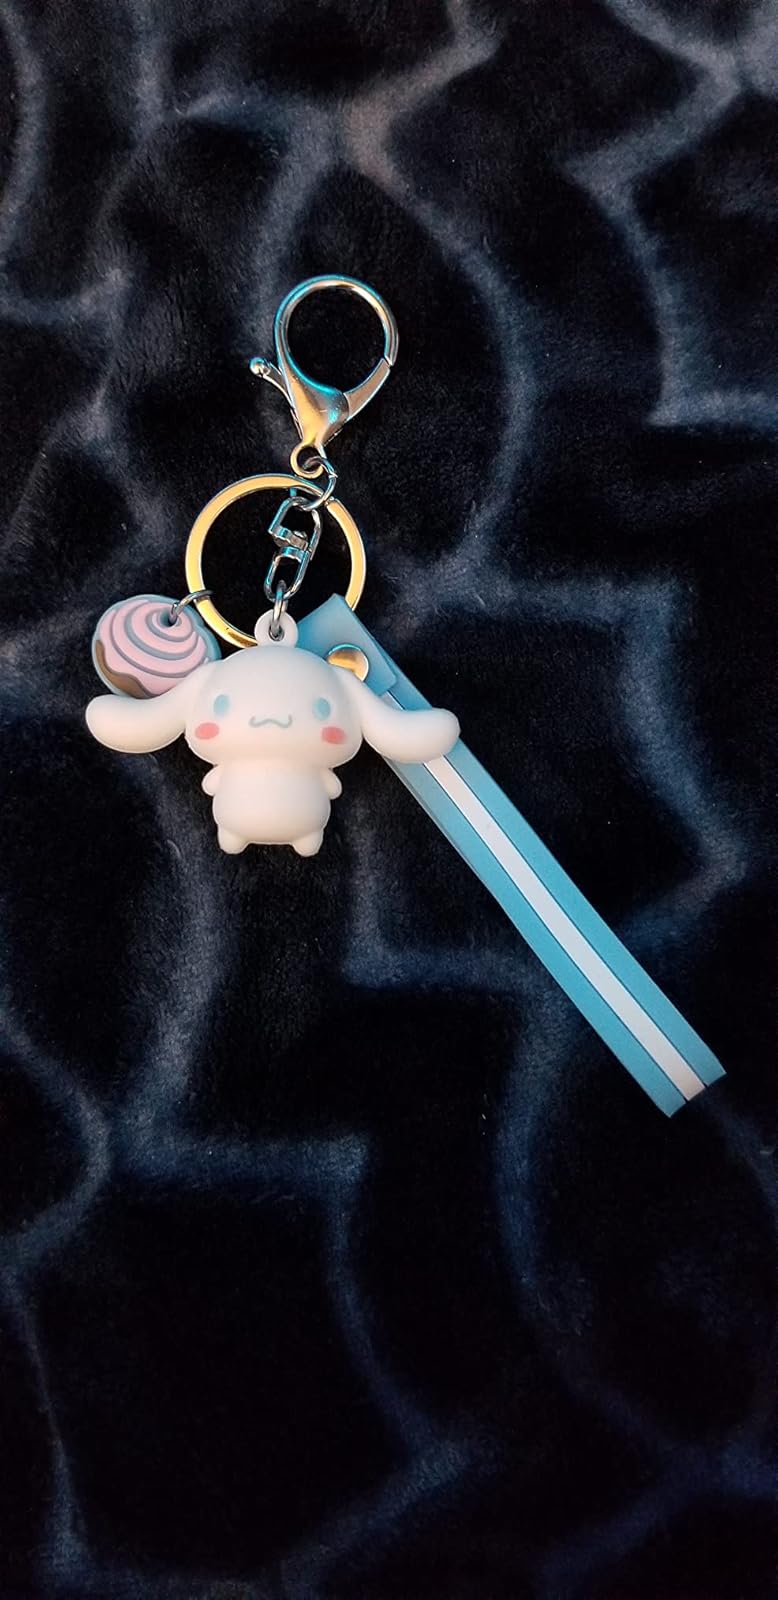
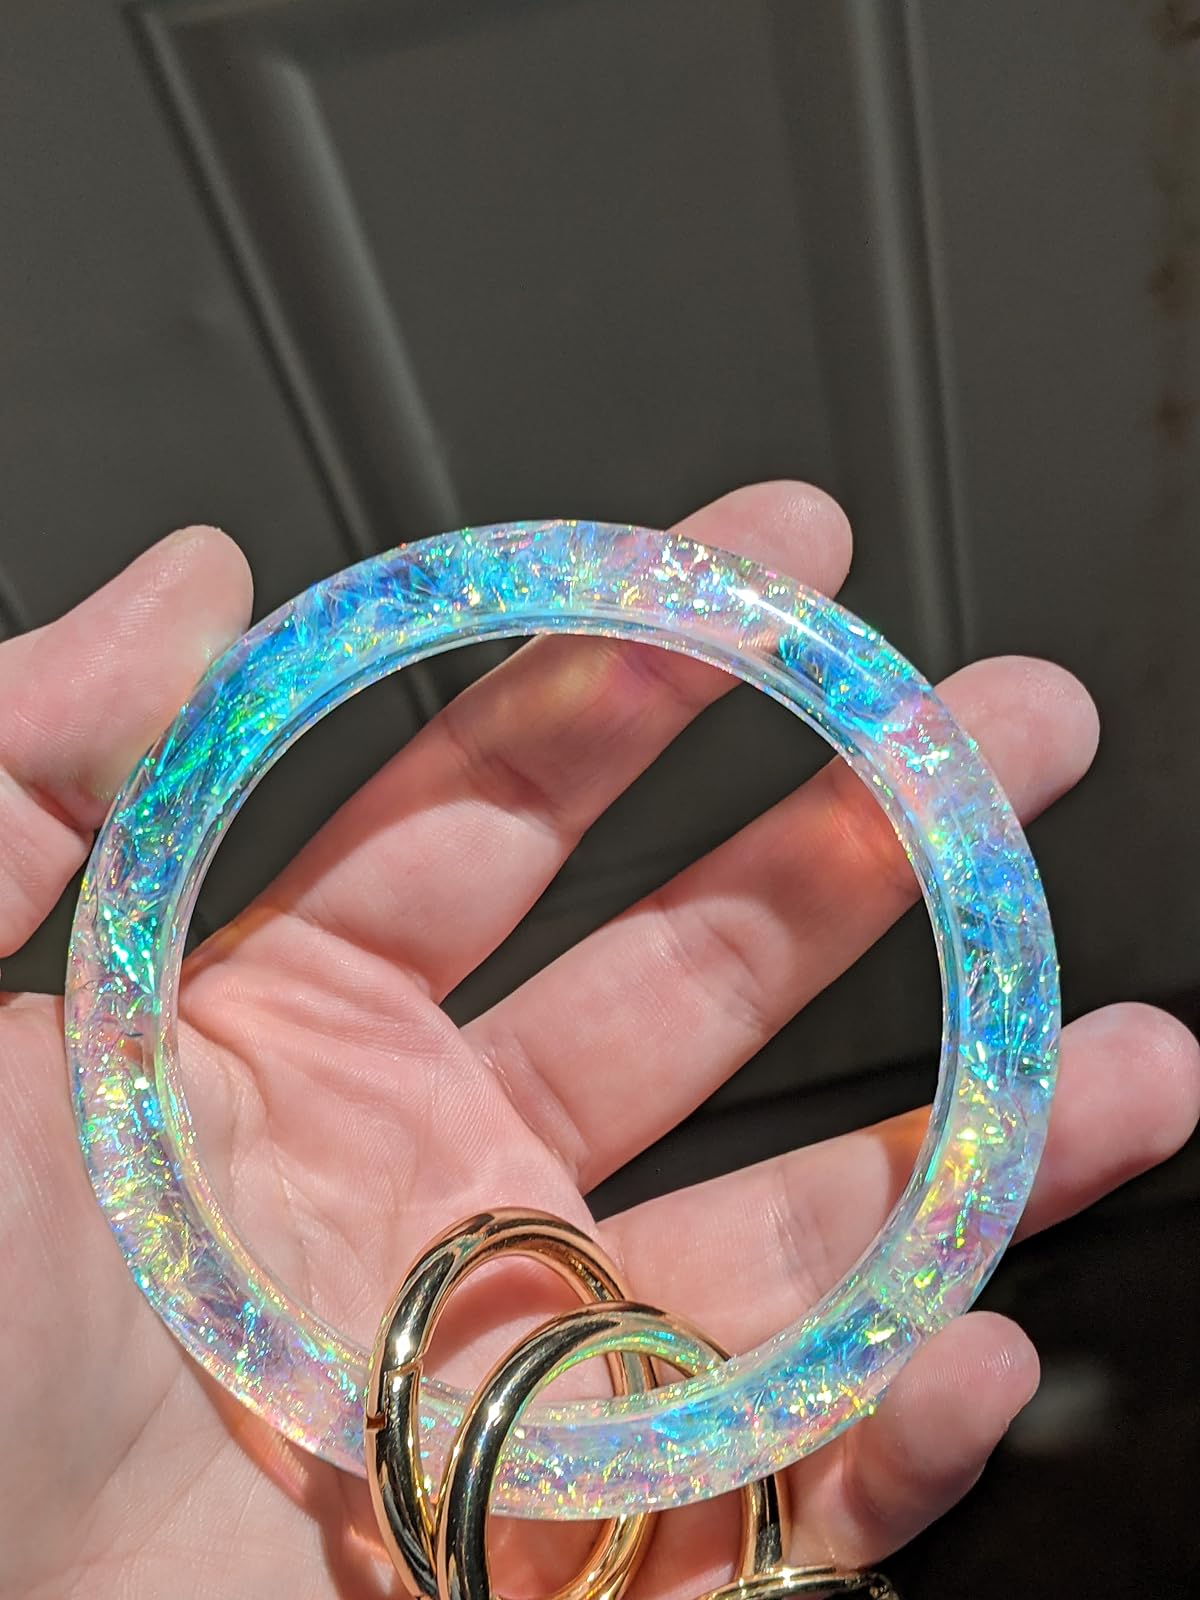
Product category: accessories_keychain
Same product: no